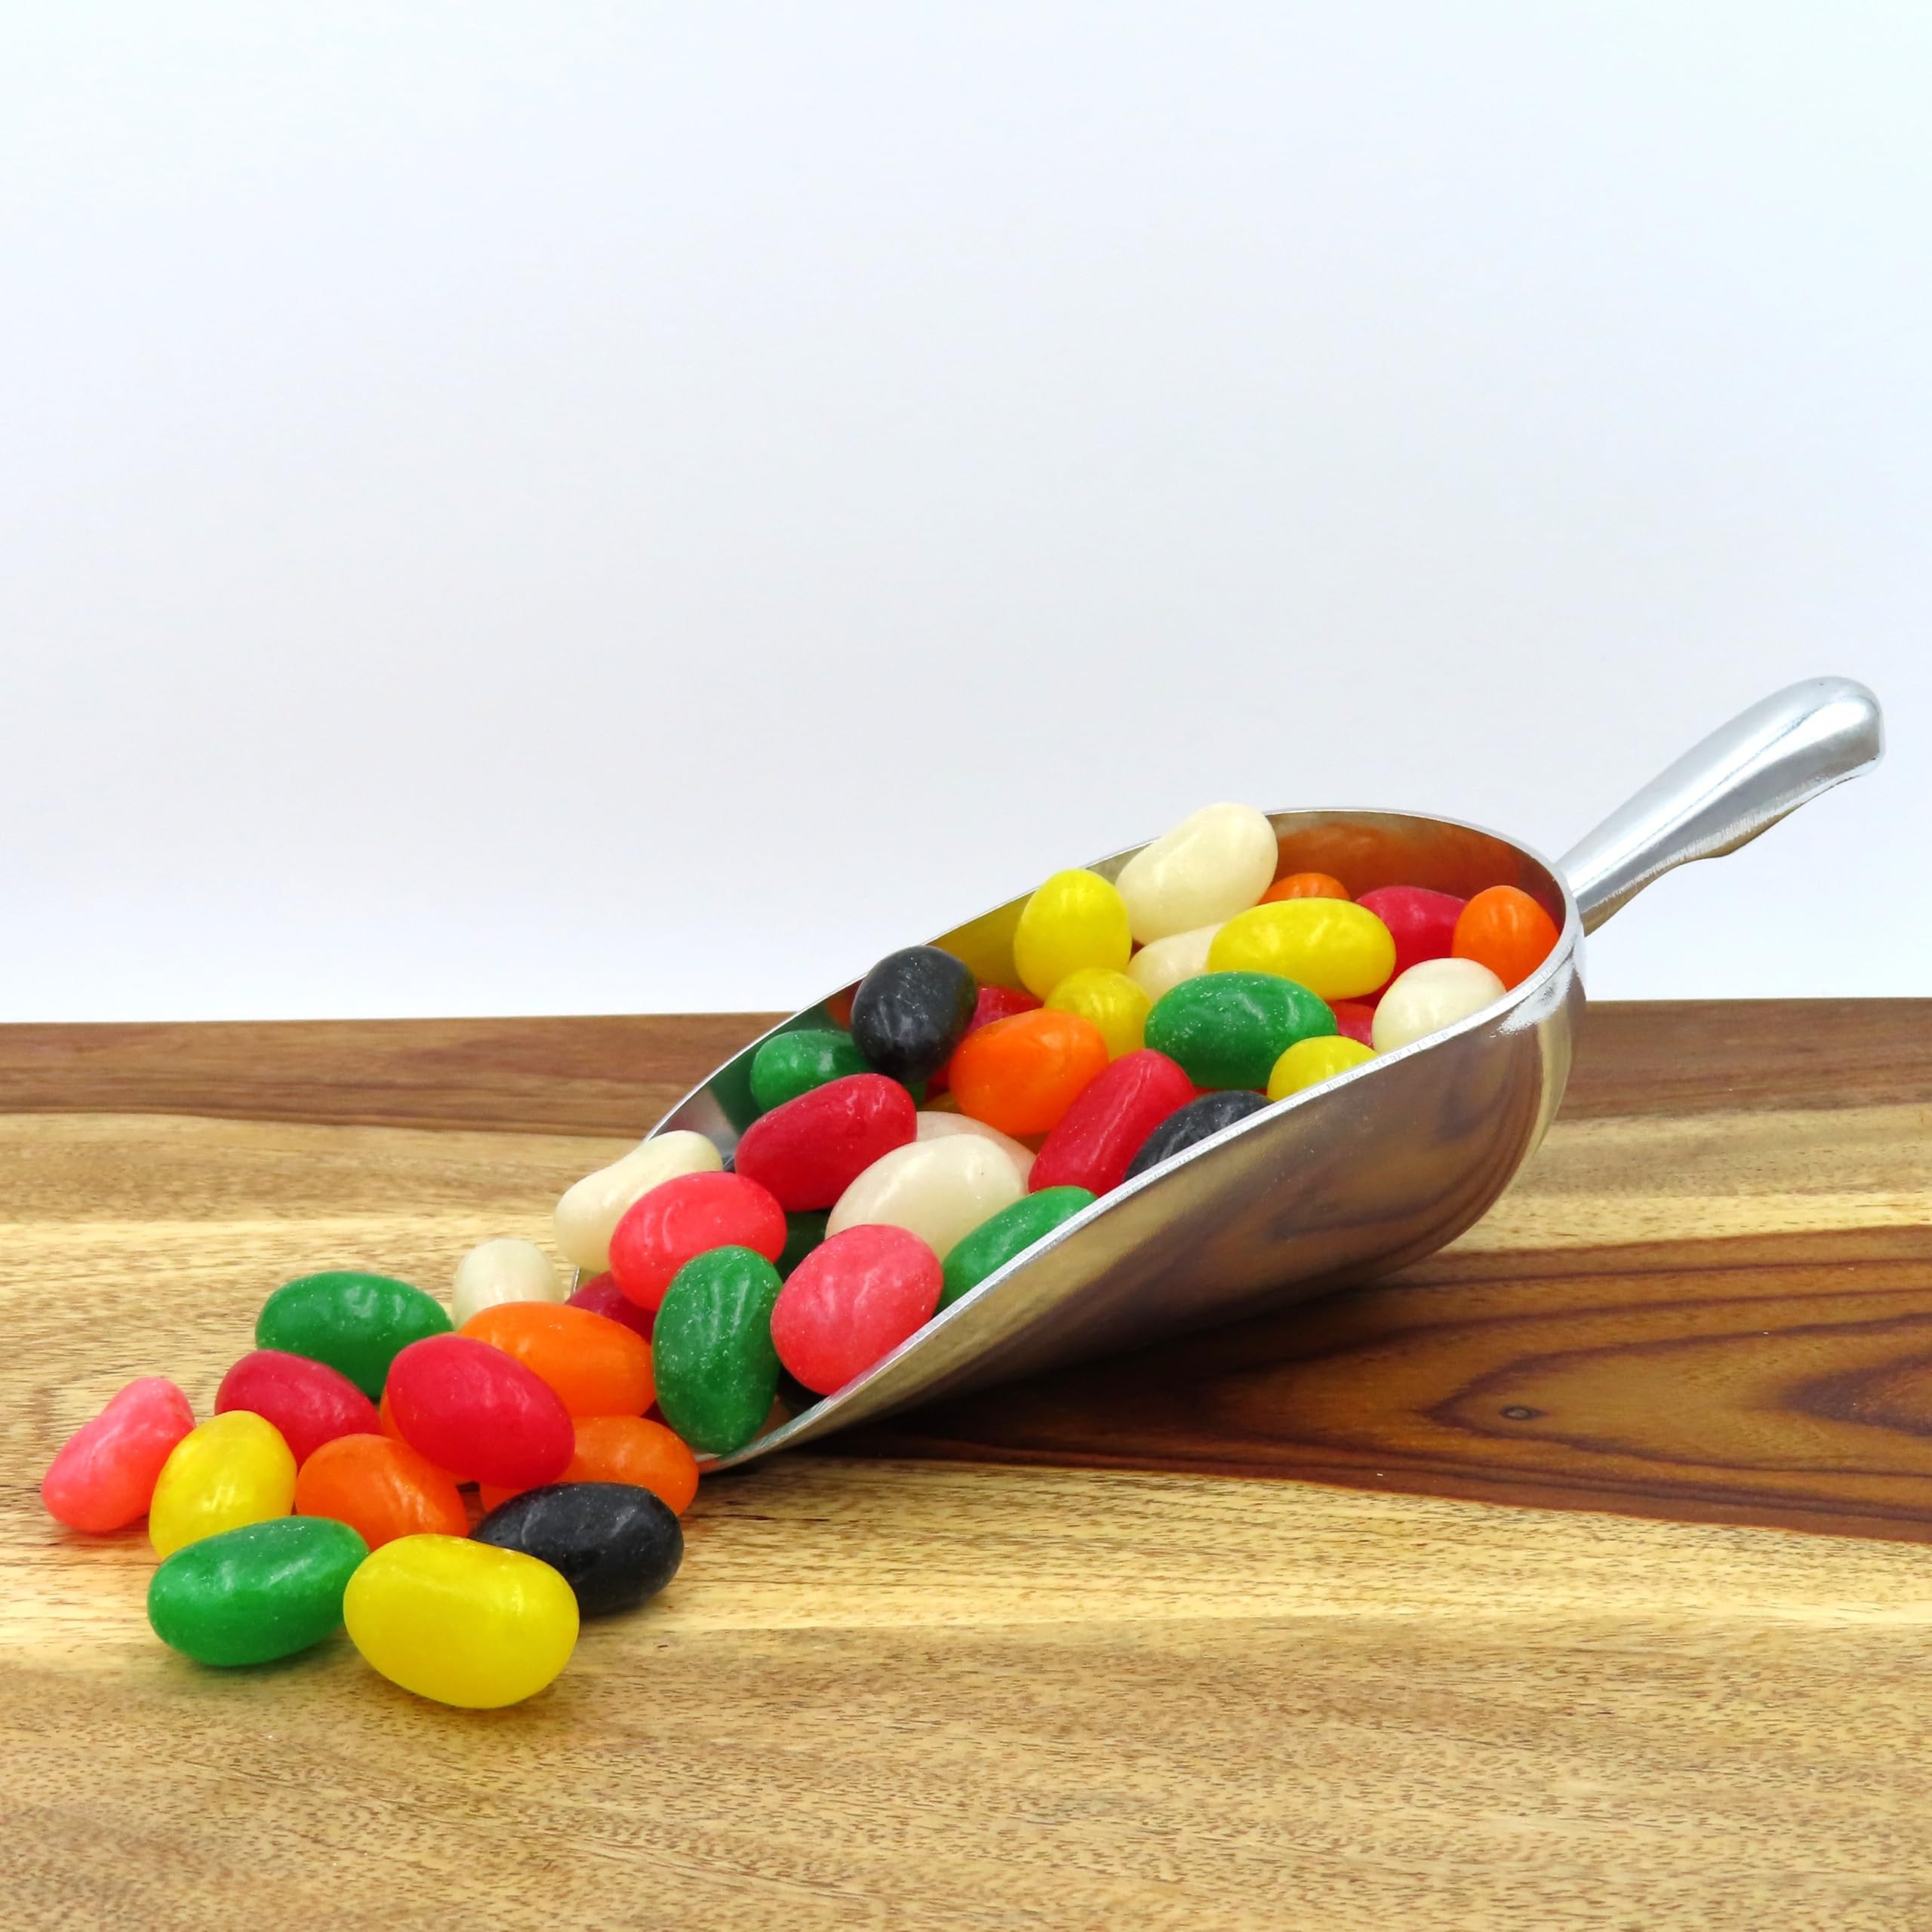
Item Name: Beulah's Jumbo Assorted Fruit Jelly Beans, 1 Pound Package, 80 Pieces of Candy
Bullet Point 1: Colorful Fruit Flavors
Bullet Point 2: Chewy, Plump & Sweet
Bullet Point 3: 1 inch long
Product Description: Packaged in bulk, these Jumbo Assorted Fruit Jelly Beans are a great snack. Share with family and friends or enjoy for yourself.
Value: 16.0
Unit: Ounce

Price: 21.48